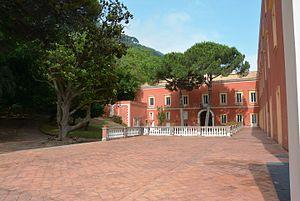
Le palais de Quisisana est un palais royal italien construit au début du XIIIᵉ siècle et qui a appartenu à la famille des Bourbon-Siciles. Il se trouve dans la frazione de Quisisana, dans la commune de Castellammare di Stabia, en Campanie.